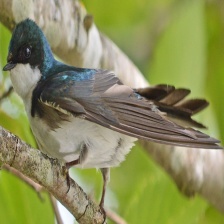
Species: TREE SWALLOW
Scientific name: TACHYCINETA BICOLOR